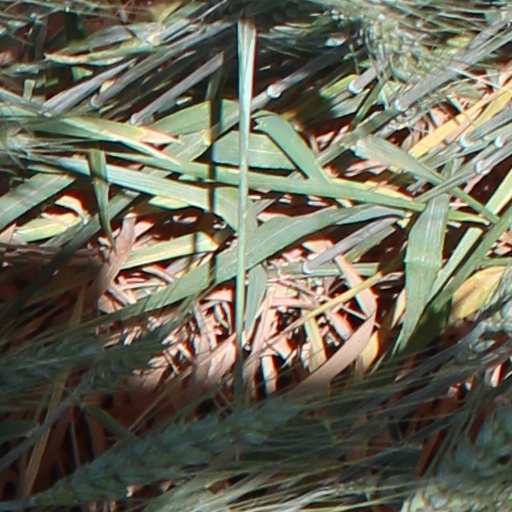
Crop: wheat